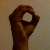
The image shows a hand gesture representing the letter 'O' in Indian Sign Language.